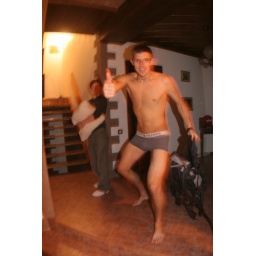
mitya's moscow photos taken while I was in Berlin@ Molodoy's lake house near moscow